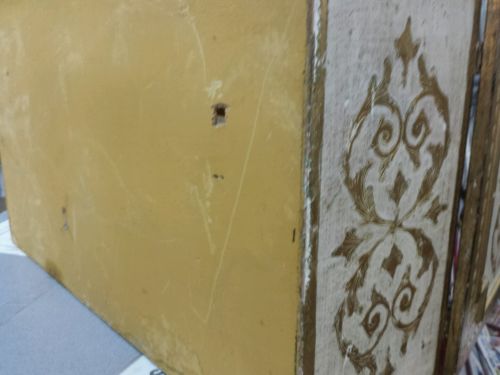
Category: cabinet